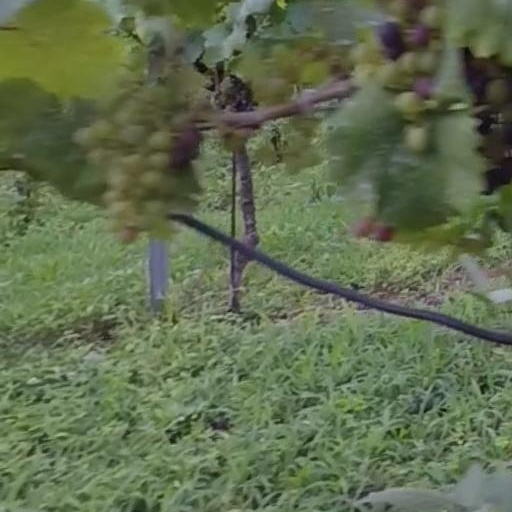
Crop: grape